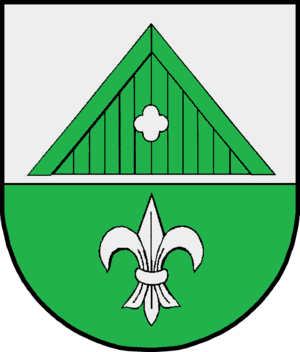
Rendswühren est une commune allemande du Schleswig-Holstein, située dans l'arrondissement de Plön, à dix kilomètres à l'est de Neumünster. Rendswühren est l'une des huit communes de l'Amt Bokhorst-Wankendorf dont le siège est à Wankendorf.